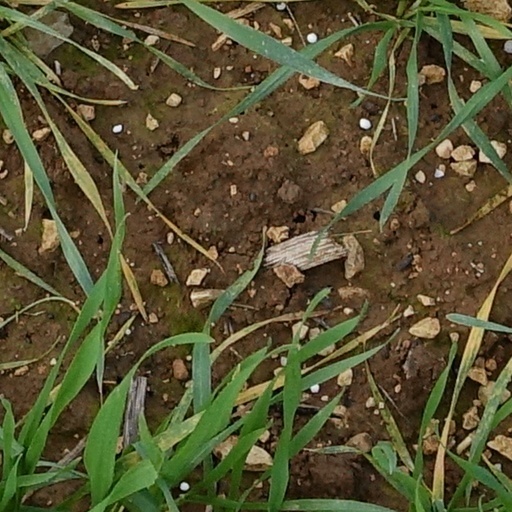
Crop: wheat